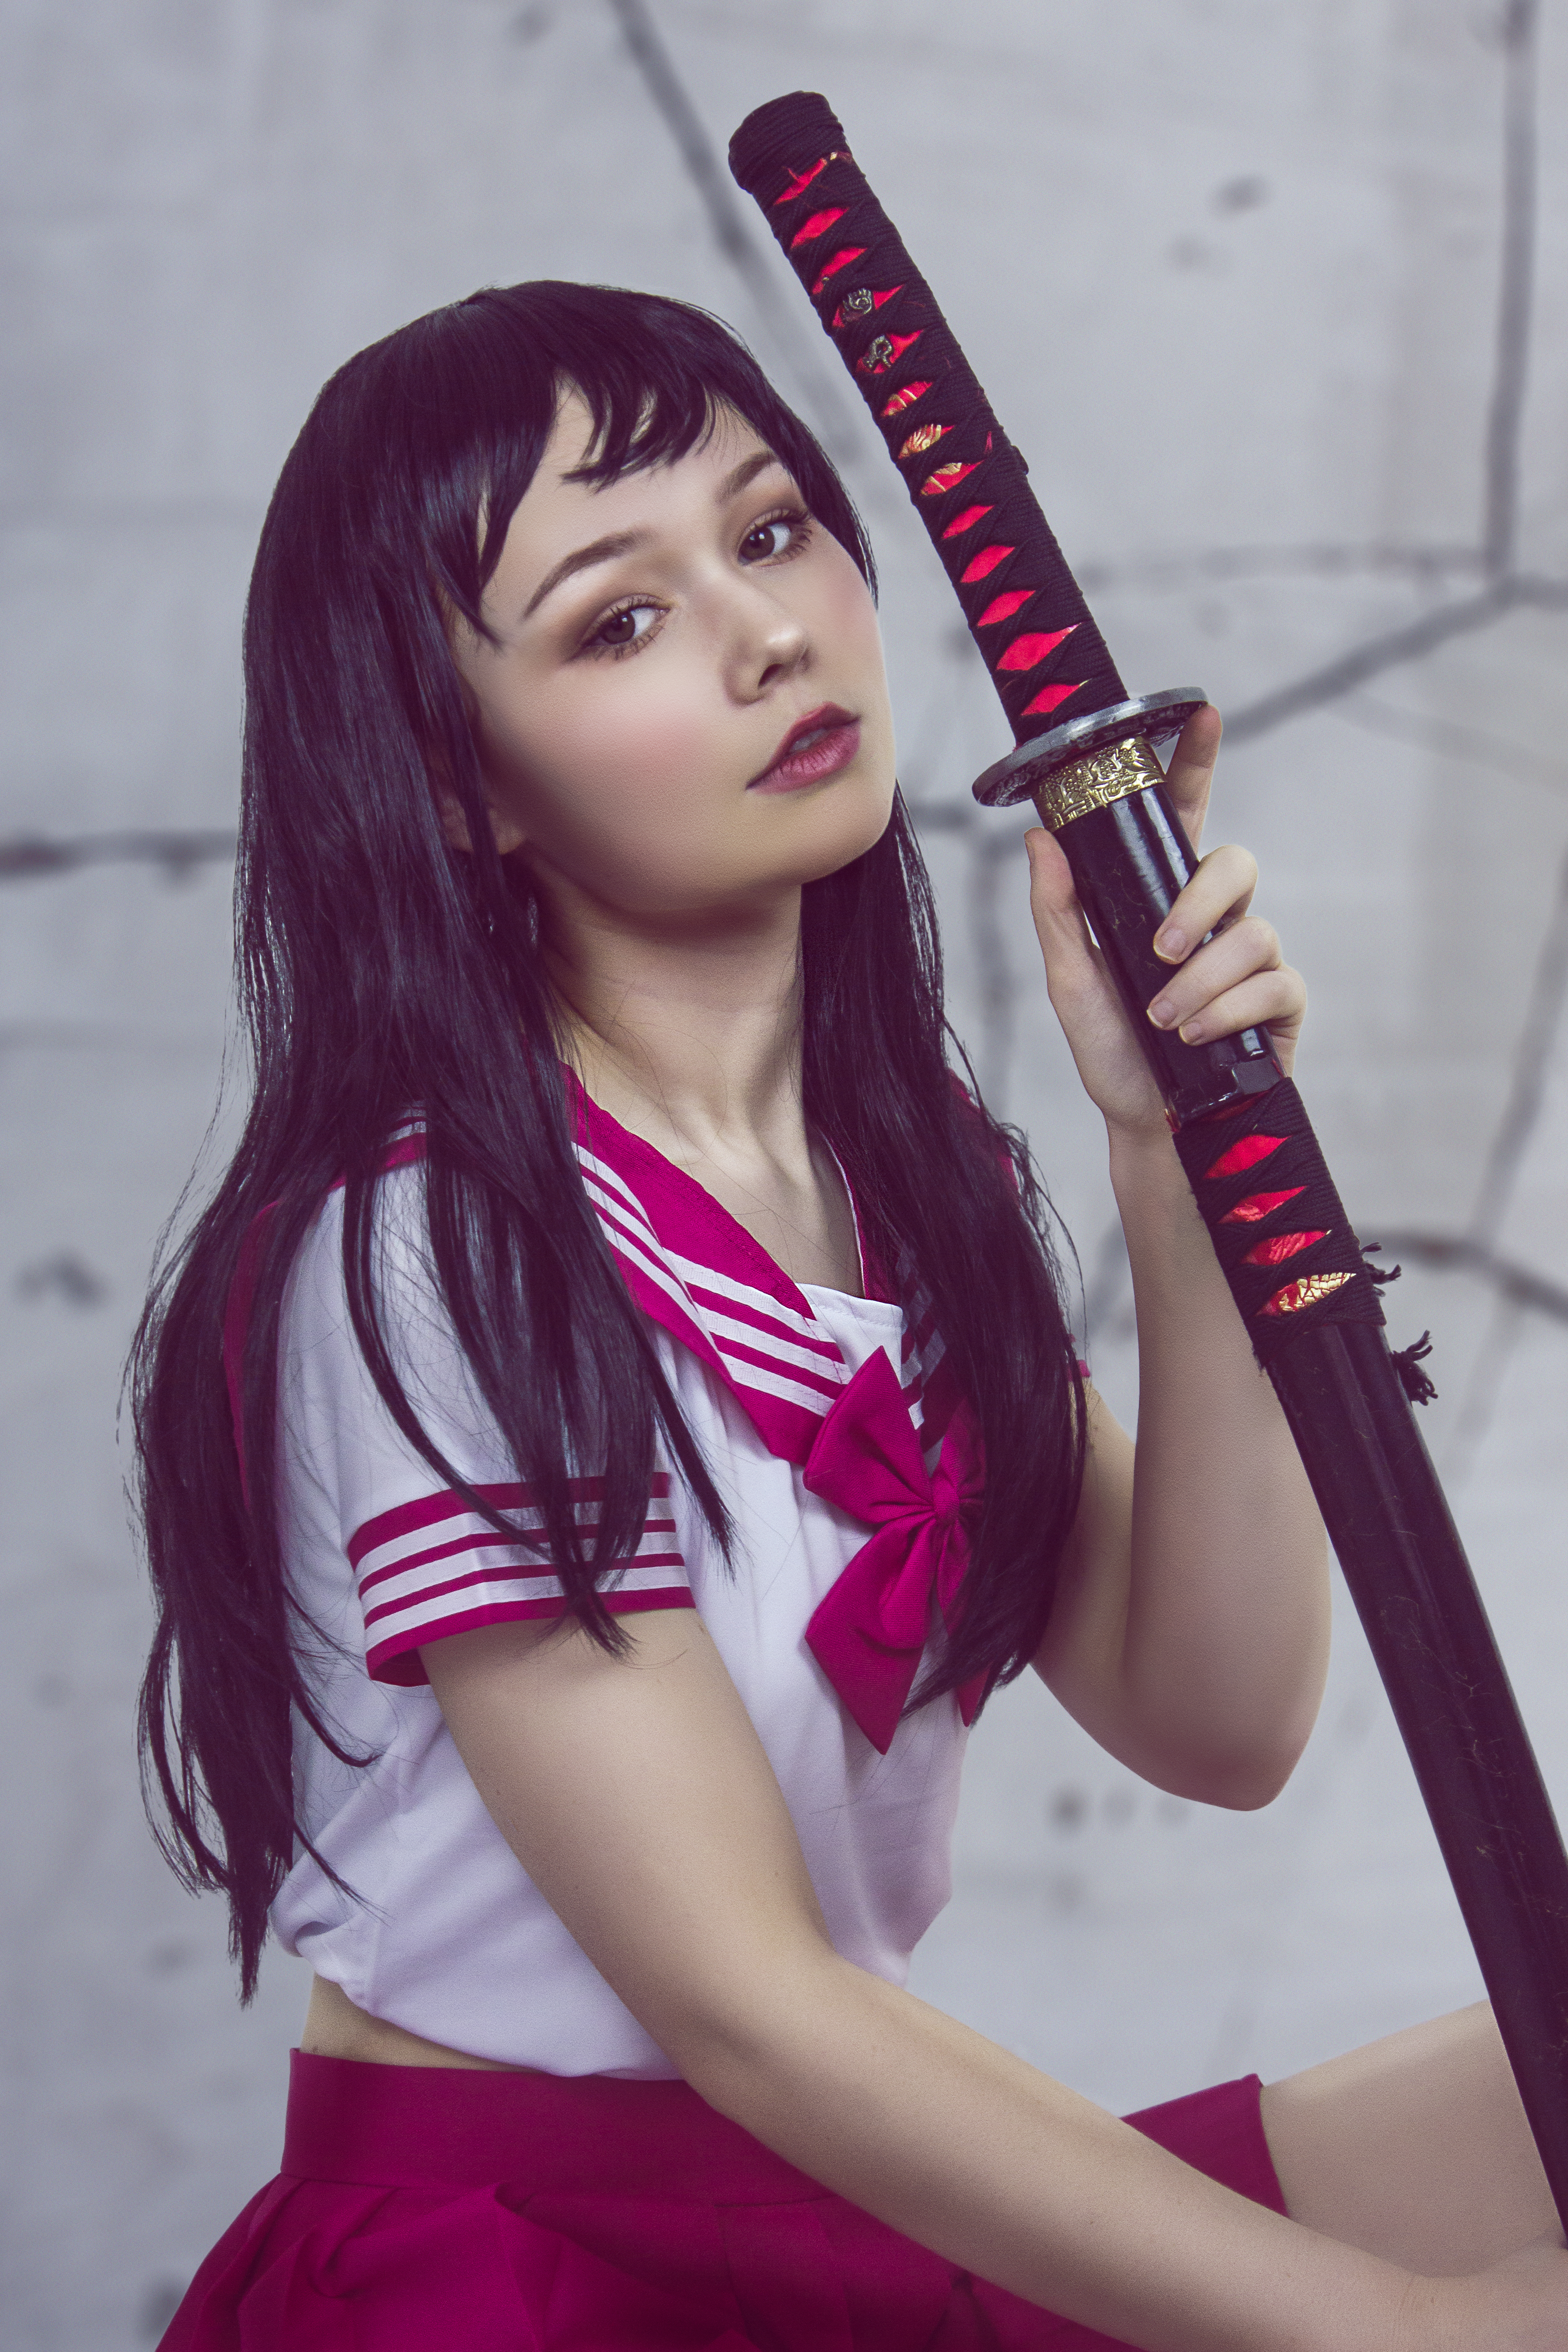
sword, japanese, girl, cosplay, purple, costume, black hair, long hair, hair coloring, brown hair, magenta